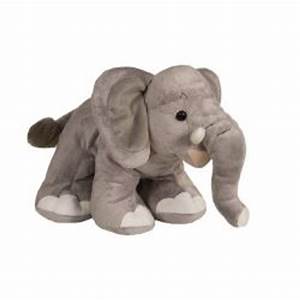
Label: elefante